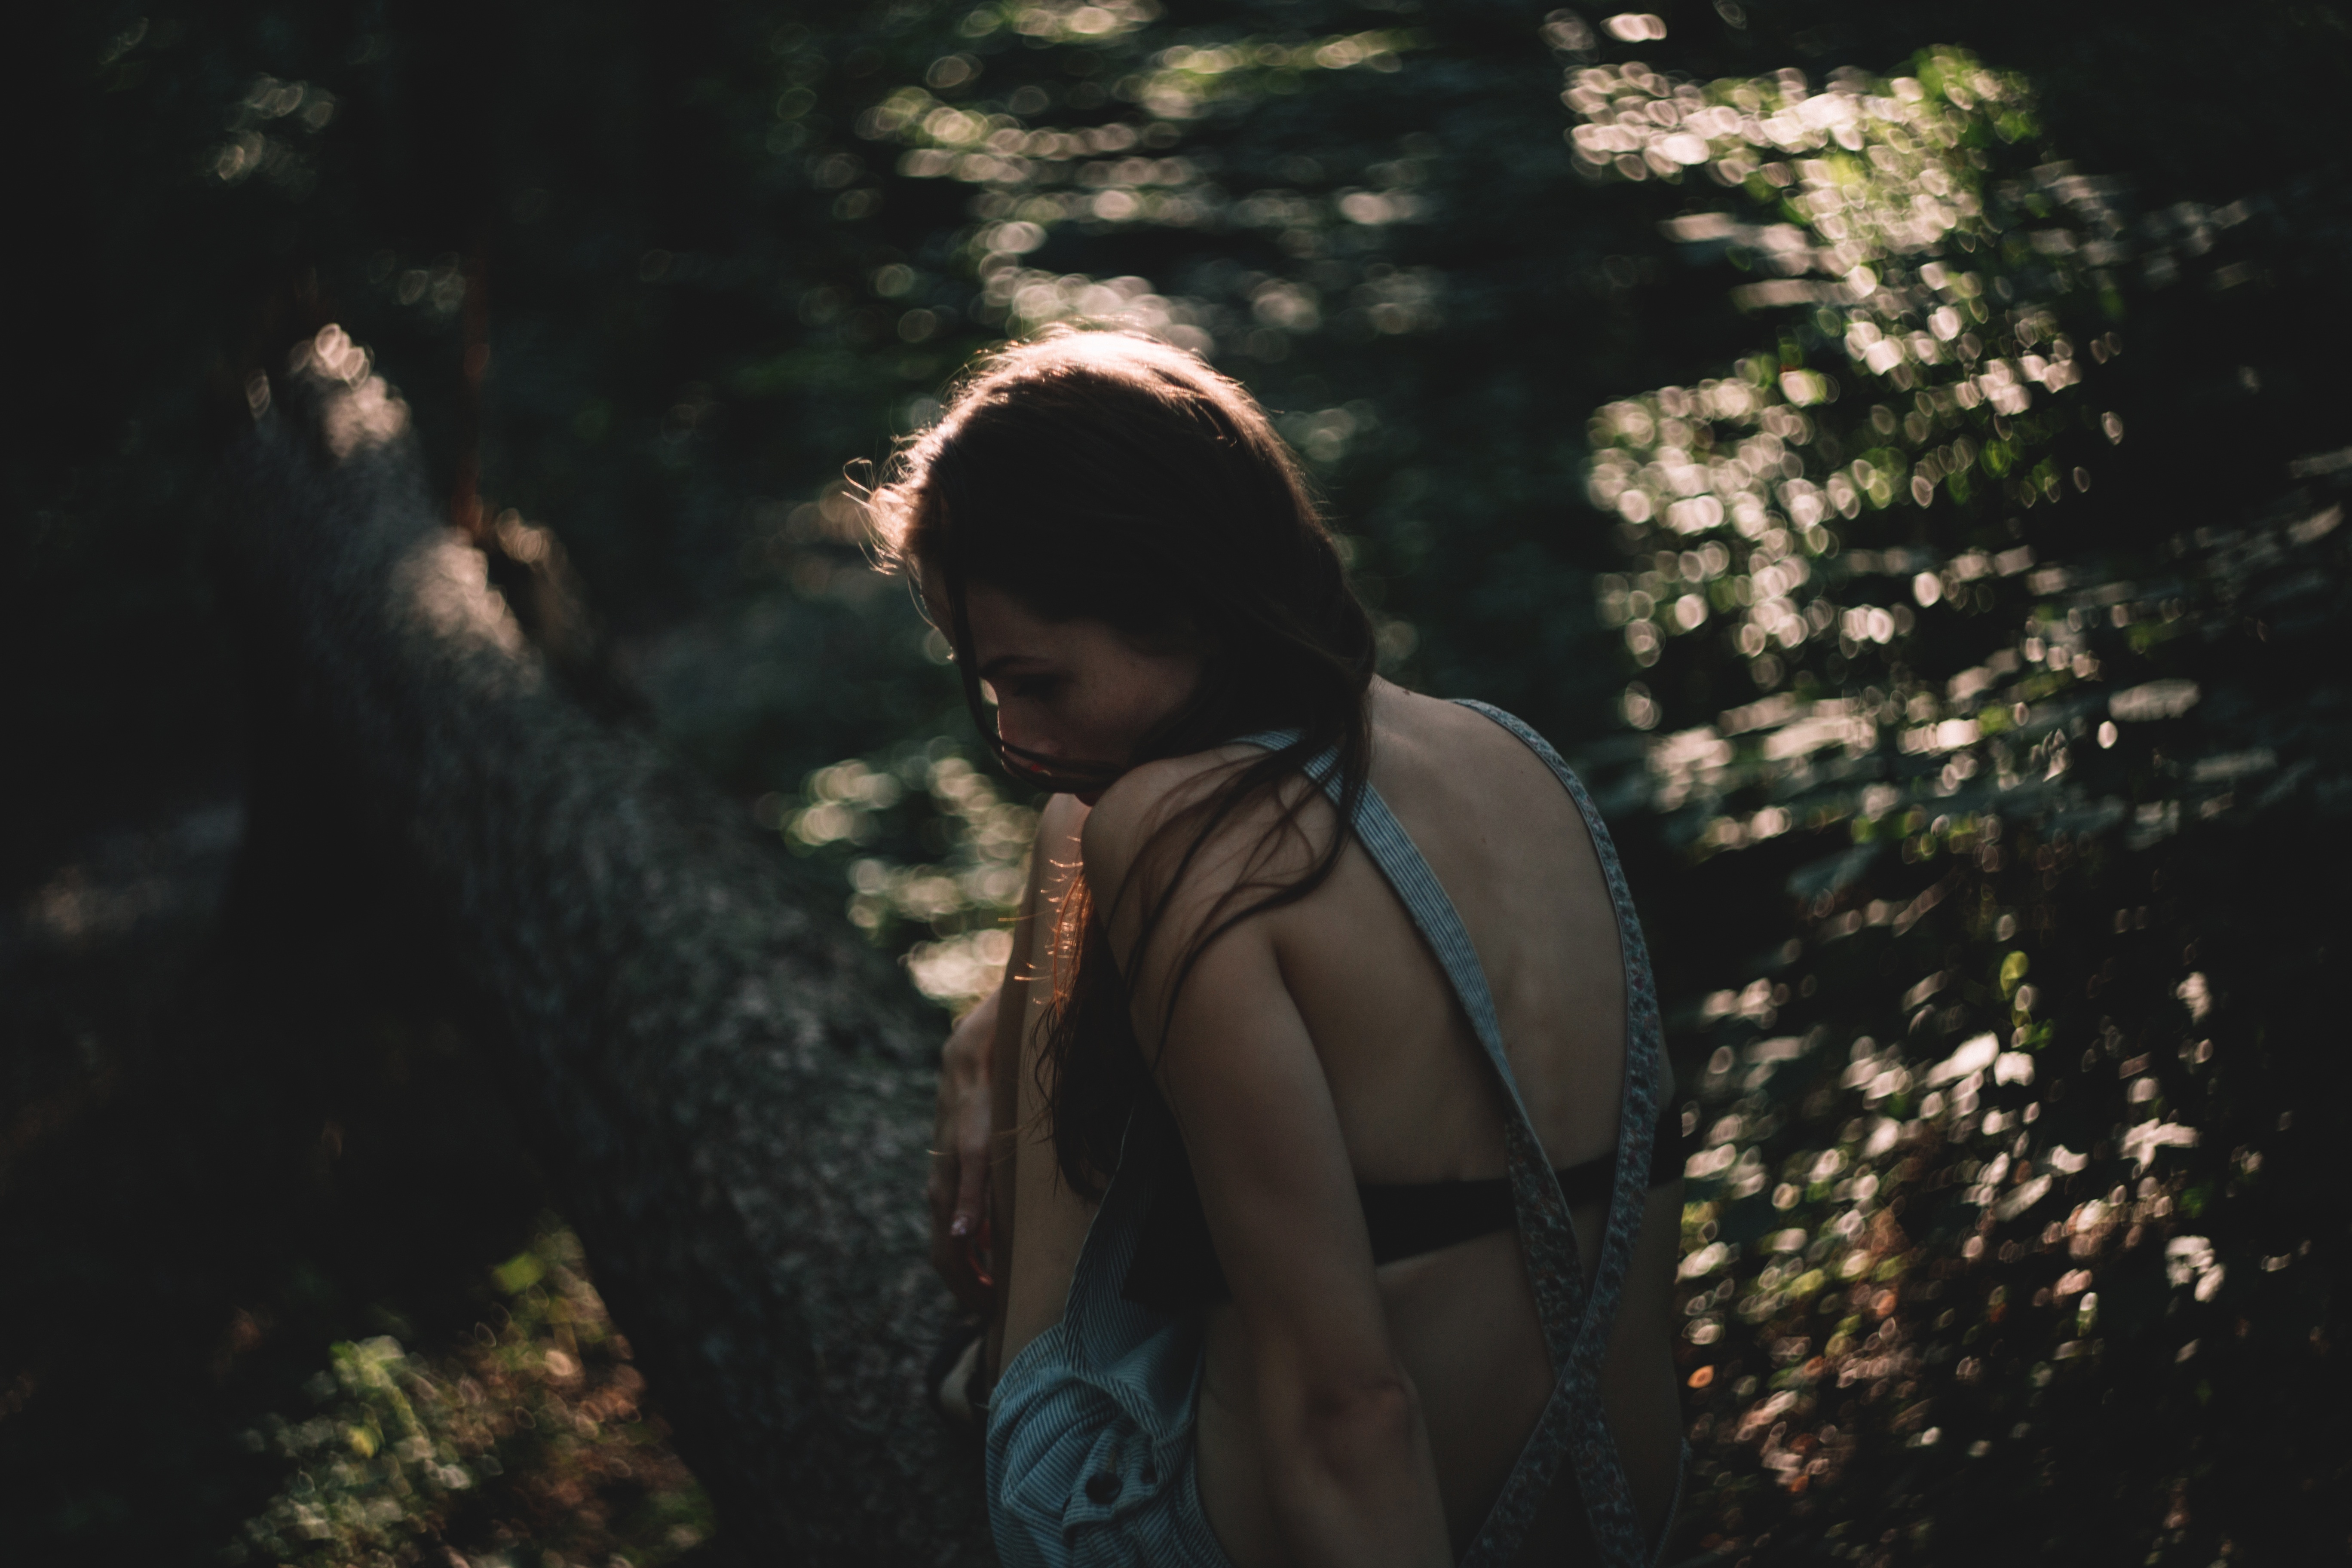
tree, nature, forest, light, girl, woman, photography, sunlight, flower, female, portrait, model, spring, sitting, darkness, lady, sit, photograph, beauty, emotion, photo shoot, portrait photography